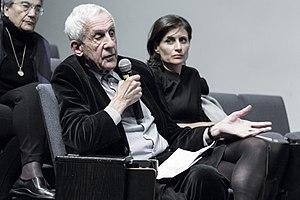
Kenneth Frampton, né le 20 novembre 1930 à Woking au Royaume-Uni) est un architecte, critique et historien britannique, professeur d'architecture à la Graduate School of Architecture and Planning à l'université Columbia à New York.